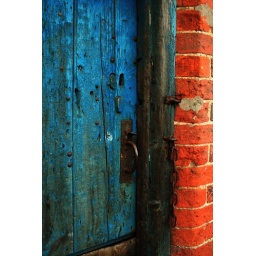
An old blue door in Docking Norfolk